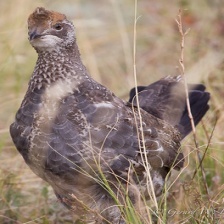
Species: BLUE GROUSE
Scientific name: DENDRAGAPUS OBSCURUS
ImageNet parent category: black_grouse